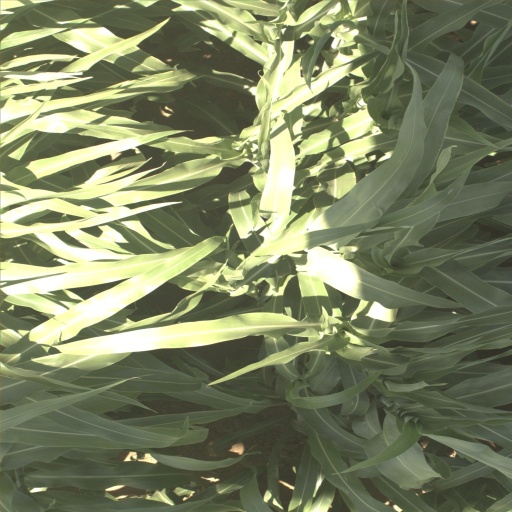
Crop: sorghum